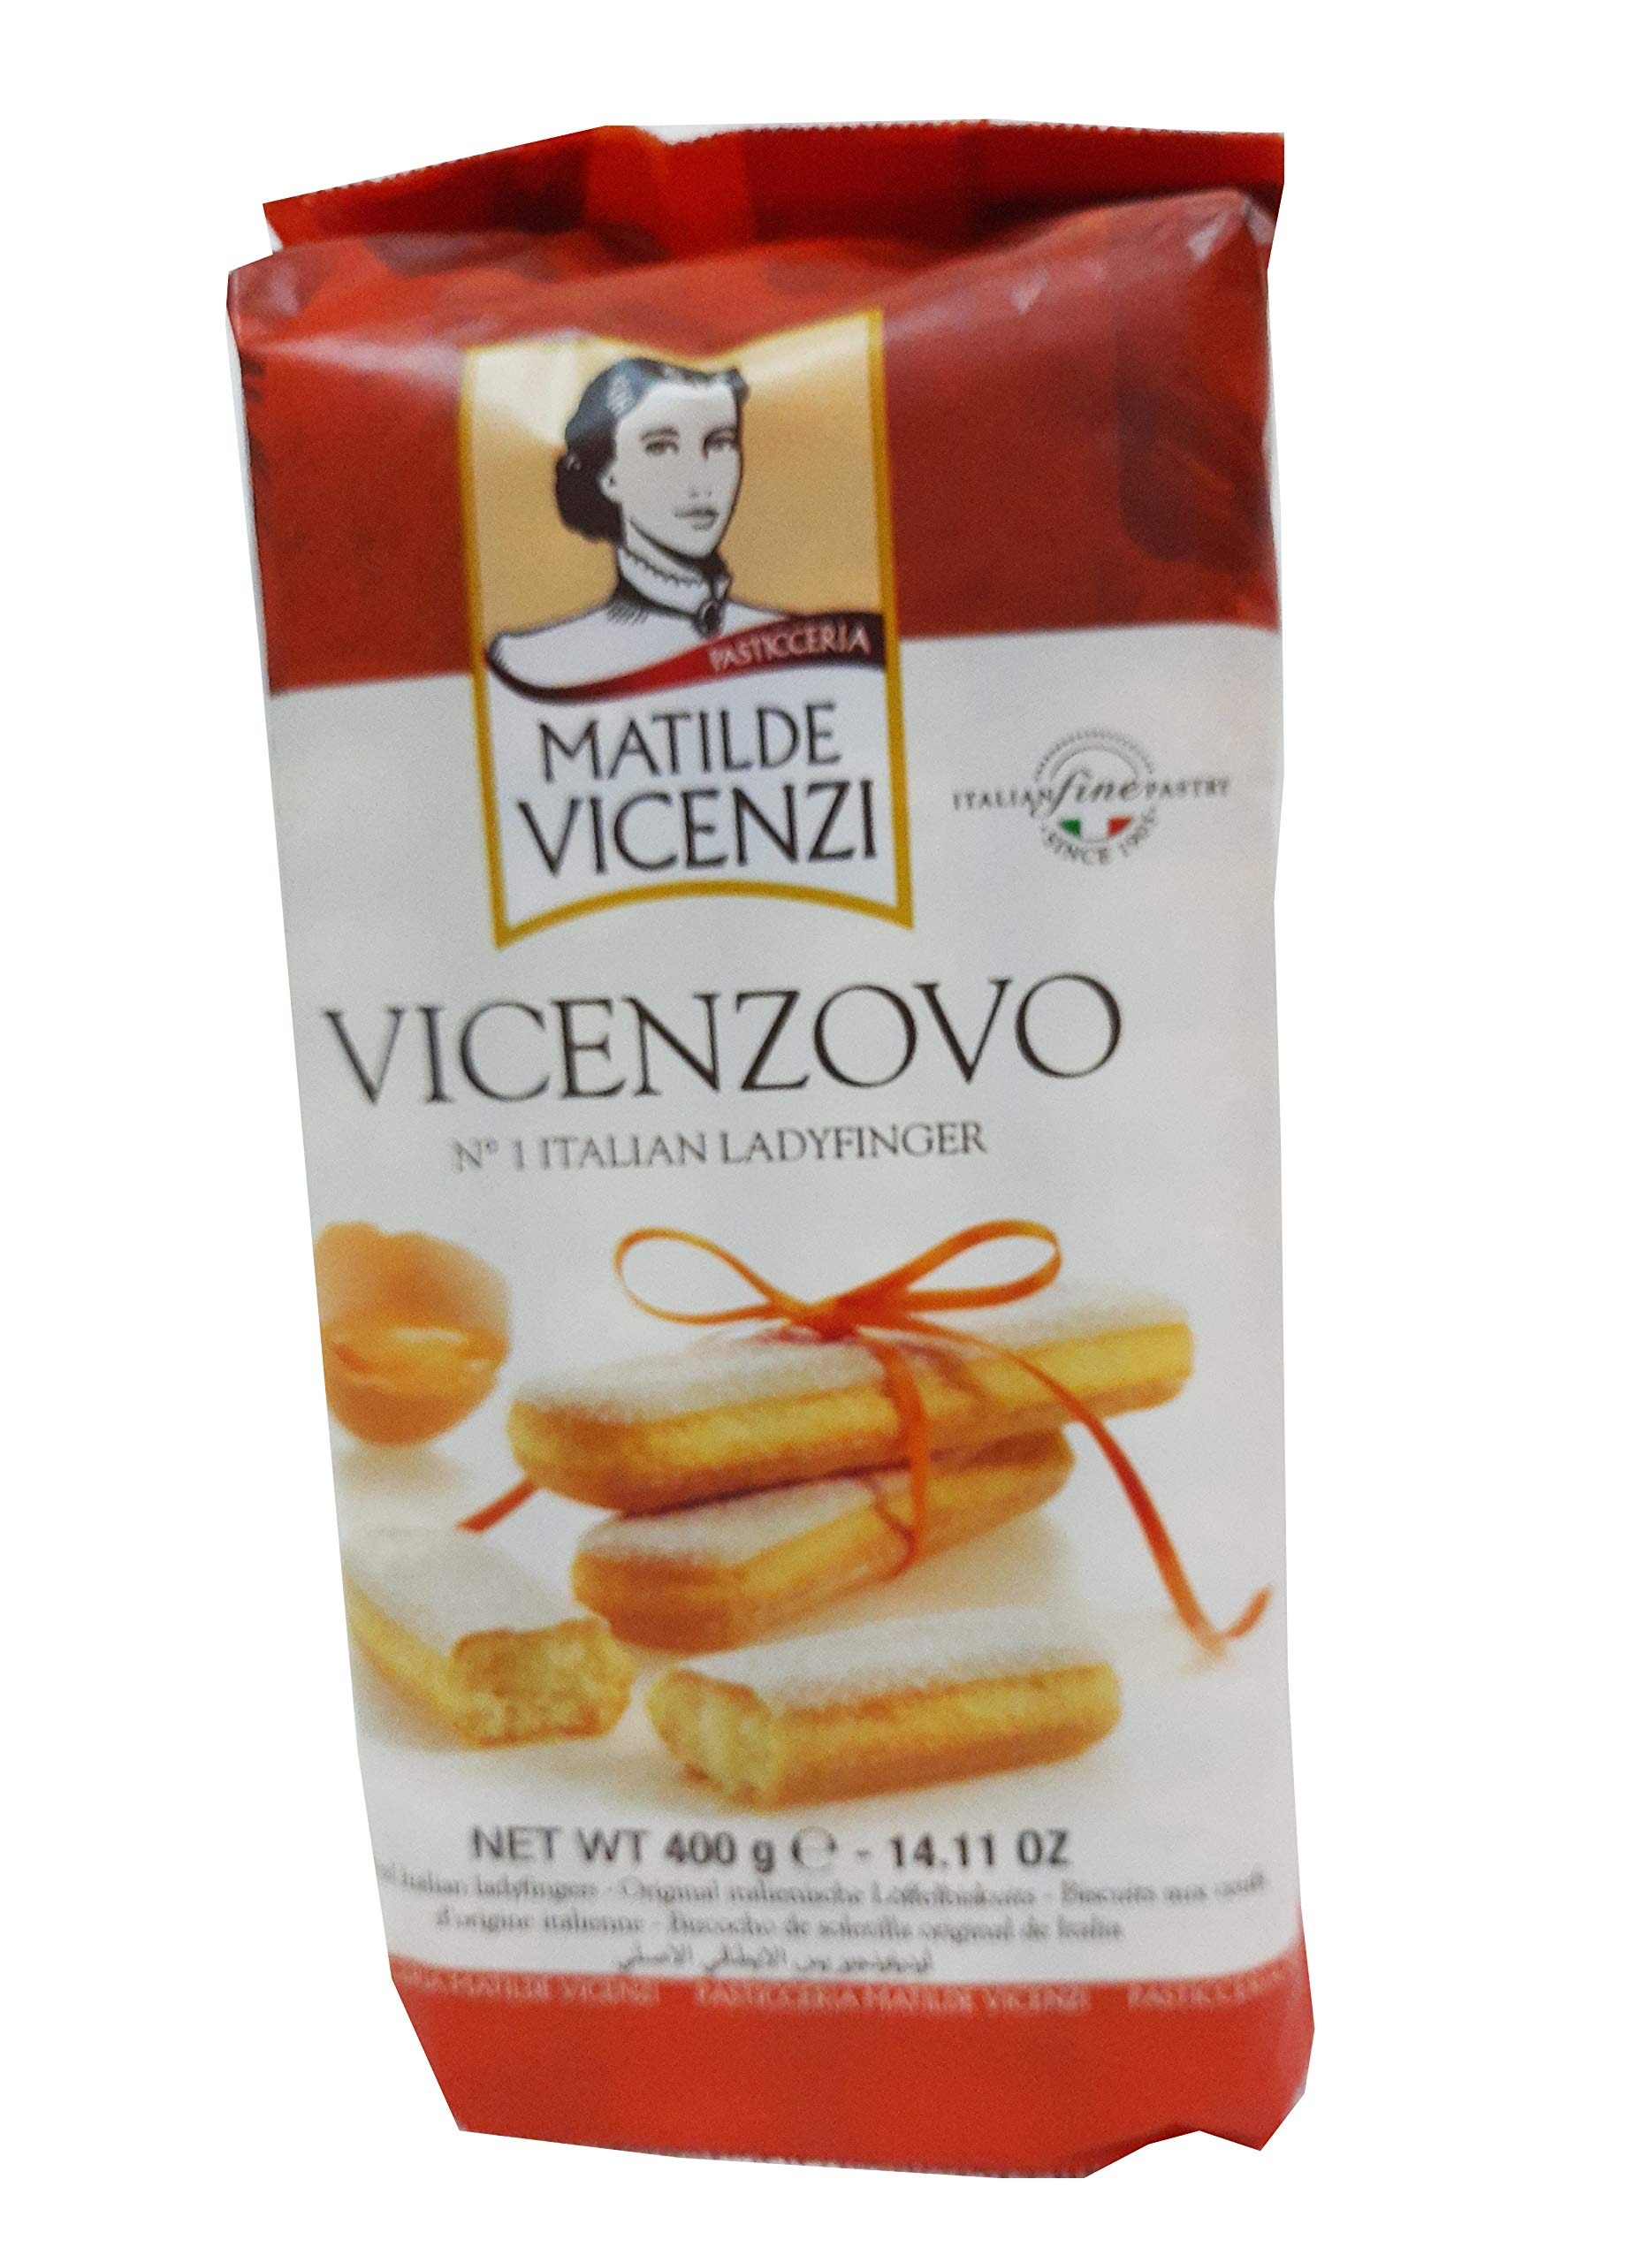
Item Name: Matilde Vicenzi Vicenzovo Ladyfingers - Classic Italian Biscuits, Ladyfingers Cookies for Tiramisu - Kosher Dairy Cookies - Italian Pastries for Bakery & Dessert Gifts - 14.11 oz (400g)
Bullet Point 1: Italian Laydingers - A timeless classic in Italian pastry-making confectionery, Vicenzovo Ladyfingers are still made following the original recipe and using simple ingredients: flour, fresh eggs and sugar. Kosher Dairy.
Bullet Point 2: All Natural Baked Goods - We take pride in using all natural and non-GMO ingredients and the freshest quality of eggs to produce a genuine unrivalled taste, a superb alternative for a light breakfast and an unparalleled base to prepare the original Italian Tiramisù or any other sweet Italian recipe.
Bullet Point 3: Perfect Consistency - The quality of these biscuits is demonstrated with every dunking test: only the best flours allow for the highest absorption capacity while maintaining the consistency of the biscuit. Enjoy with coffee or tea, morning or night – treat yourself to Matilde Vicenzi’s Italian Patisserie!
Bullet Point 4: Superior Ingredients - High quality ingredients combined with excellent workmanship and blended according to an age-old Italian tradition guarantees the unique flavor of our high-class pastries. No preservatives, artificial colors or hydrogenated fats.
Bullet Point 5: Matilde Vicenzi - A family-run company since 1905, we bring the excellence of Italian Fine Pastry to the world. We work to maintain the original flavors of traditional recipes while upholding excellence in the art of confectionery.
Product Description: A timeless classic in Italian pastry-making confectionery, Matilde Vicenzi's Vicenzovo Ladyfingers are still made following the original recipe and using simple ingredients: flour, fresh eggs and sugar. Kosher Dairy. We take pride in using all natural and non-GMO ingredients and the freshest quality of eggs to produce a genuine unrivalled taste, a superb alternative for a light breakfast and an unparalleled base to prepare the original Italian Tiramisù or any other sweet Italian recipe.
Value: 2.0
Unit: Count

Price: 20.91